Dalcio Giovagnoli

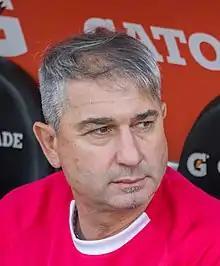
Giovagnoli managing Curicó Unido in 2019

Dalcio Víctor Giovagnoli (born 5 June 1963) is an Argentine football manager and former player who played as a centre-back.